The Eternaut

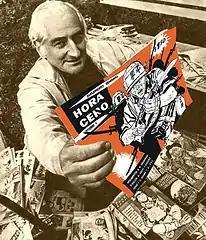
Héctor Germán Oesterheld with the magazine "Hora Cero"

The "Eternauta" was first published in the first issue of the comic book anthology "Hora Cero" by Editorial Frontera, on September 4, 1957. It was written by Héctor Germán Oesterheld, author of all the comics in the anthology, and was illustrated by Francisco Solano López. Solano López had been working with Oesterheld on the comic, and although he was still interested in science fiction, he asked for a story with less fantasy. "I was doing Rolo in Hora Cero, I wanted to do science fiction, but with a more realistic approach, something more committed, closer to the reader, and that gave Héctor the idea of the Eternaut". Oesterheld would explain that "The Eternaut started as a short story, just 70 panels. Then it turned into a long story, an adaptation of sorts of the topic of Robinson Crusoe. I was captivated by the idea of a family that is suddenly alone in the world, surrounded by death and by an unknown and unreachable enemy. I thought of myself, of my family, isolated in our chalet, and started asking questions". He also explained that, although there was a general outline, the plots were largely improvised during publication, which led to the creation of characters and situations that were not considered in the early stages of writing.